Record shop

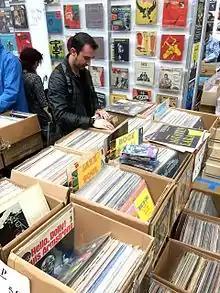
Second hand record store in Spain (2016)

Spillers Records in Cardiff, Wales, founded in 1894 by Henry Spiller, is reputed to be the oldest record shop in the world. It originally specialised in the sale of phonographs, cylinders and shellac discs.